Gareth Raynor

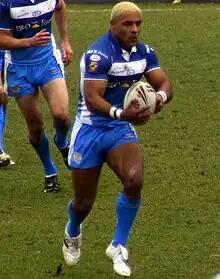

Gareth Raynor (born 24 February 1978) is an English former professional rugby union and rugby league footballer who last played for the London Skolars in Kingstone Press Championship 1. He is a former Great Britain international who previously played for Hull FC, the Crusaders, the Leeds Rhinos, and the Bradford Bulls in the Super League. Plus a spell with Aviva Premiership side, Leicester Tigers.